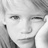
Emotion: neutral